Senegambia

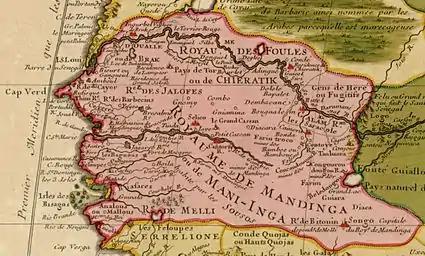
Delisle's 1707 map of Senegambia.

From the 15th century, the region became a focus of Franco-British-Portuguese rivalry. The Portuguese were the first to arrive in the region in the 1450s. Until the 16th century, they held a monopoly on trade.